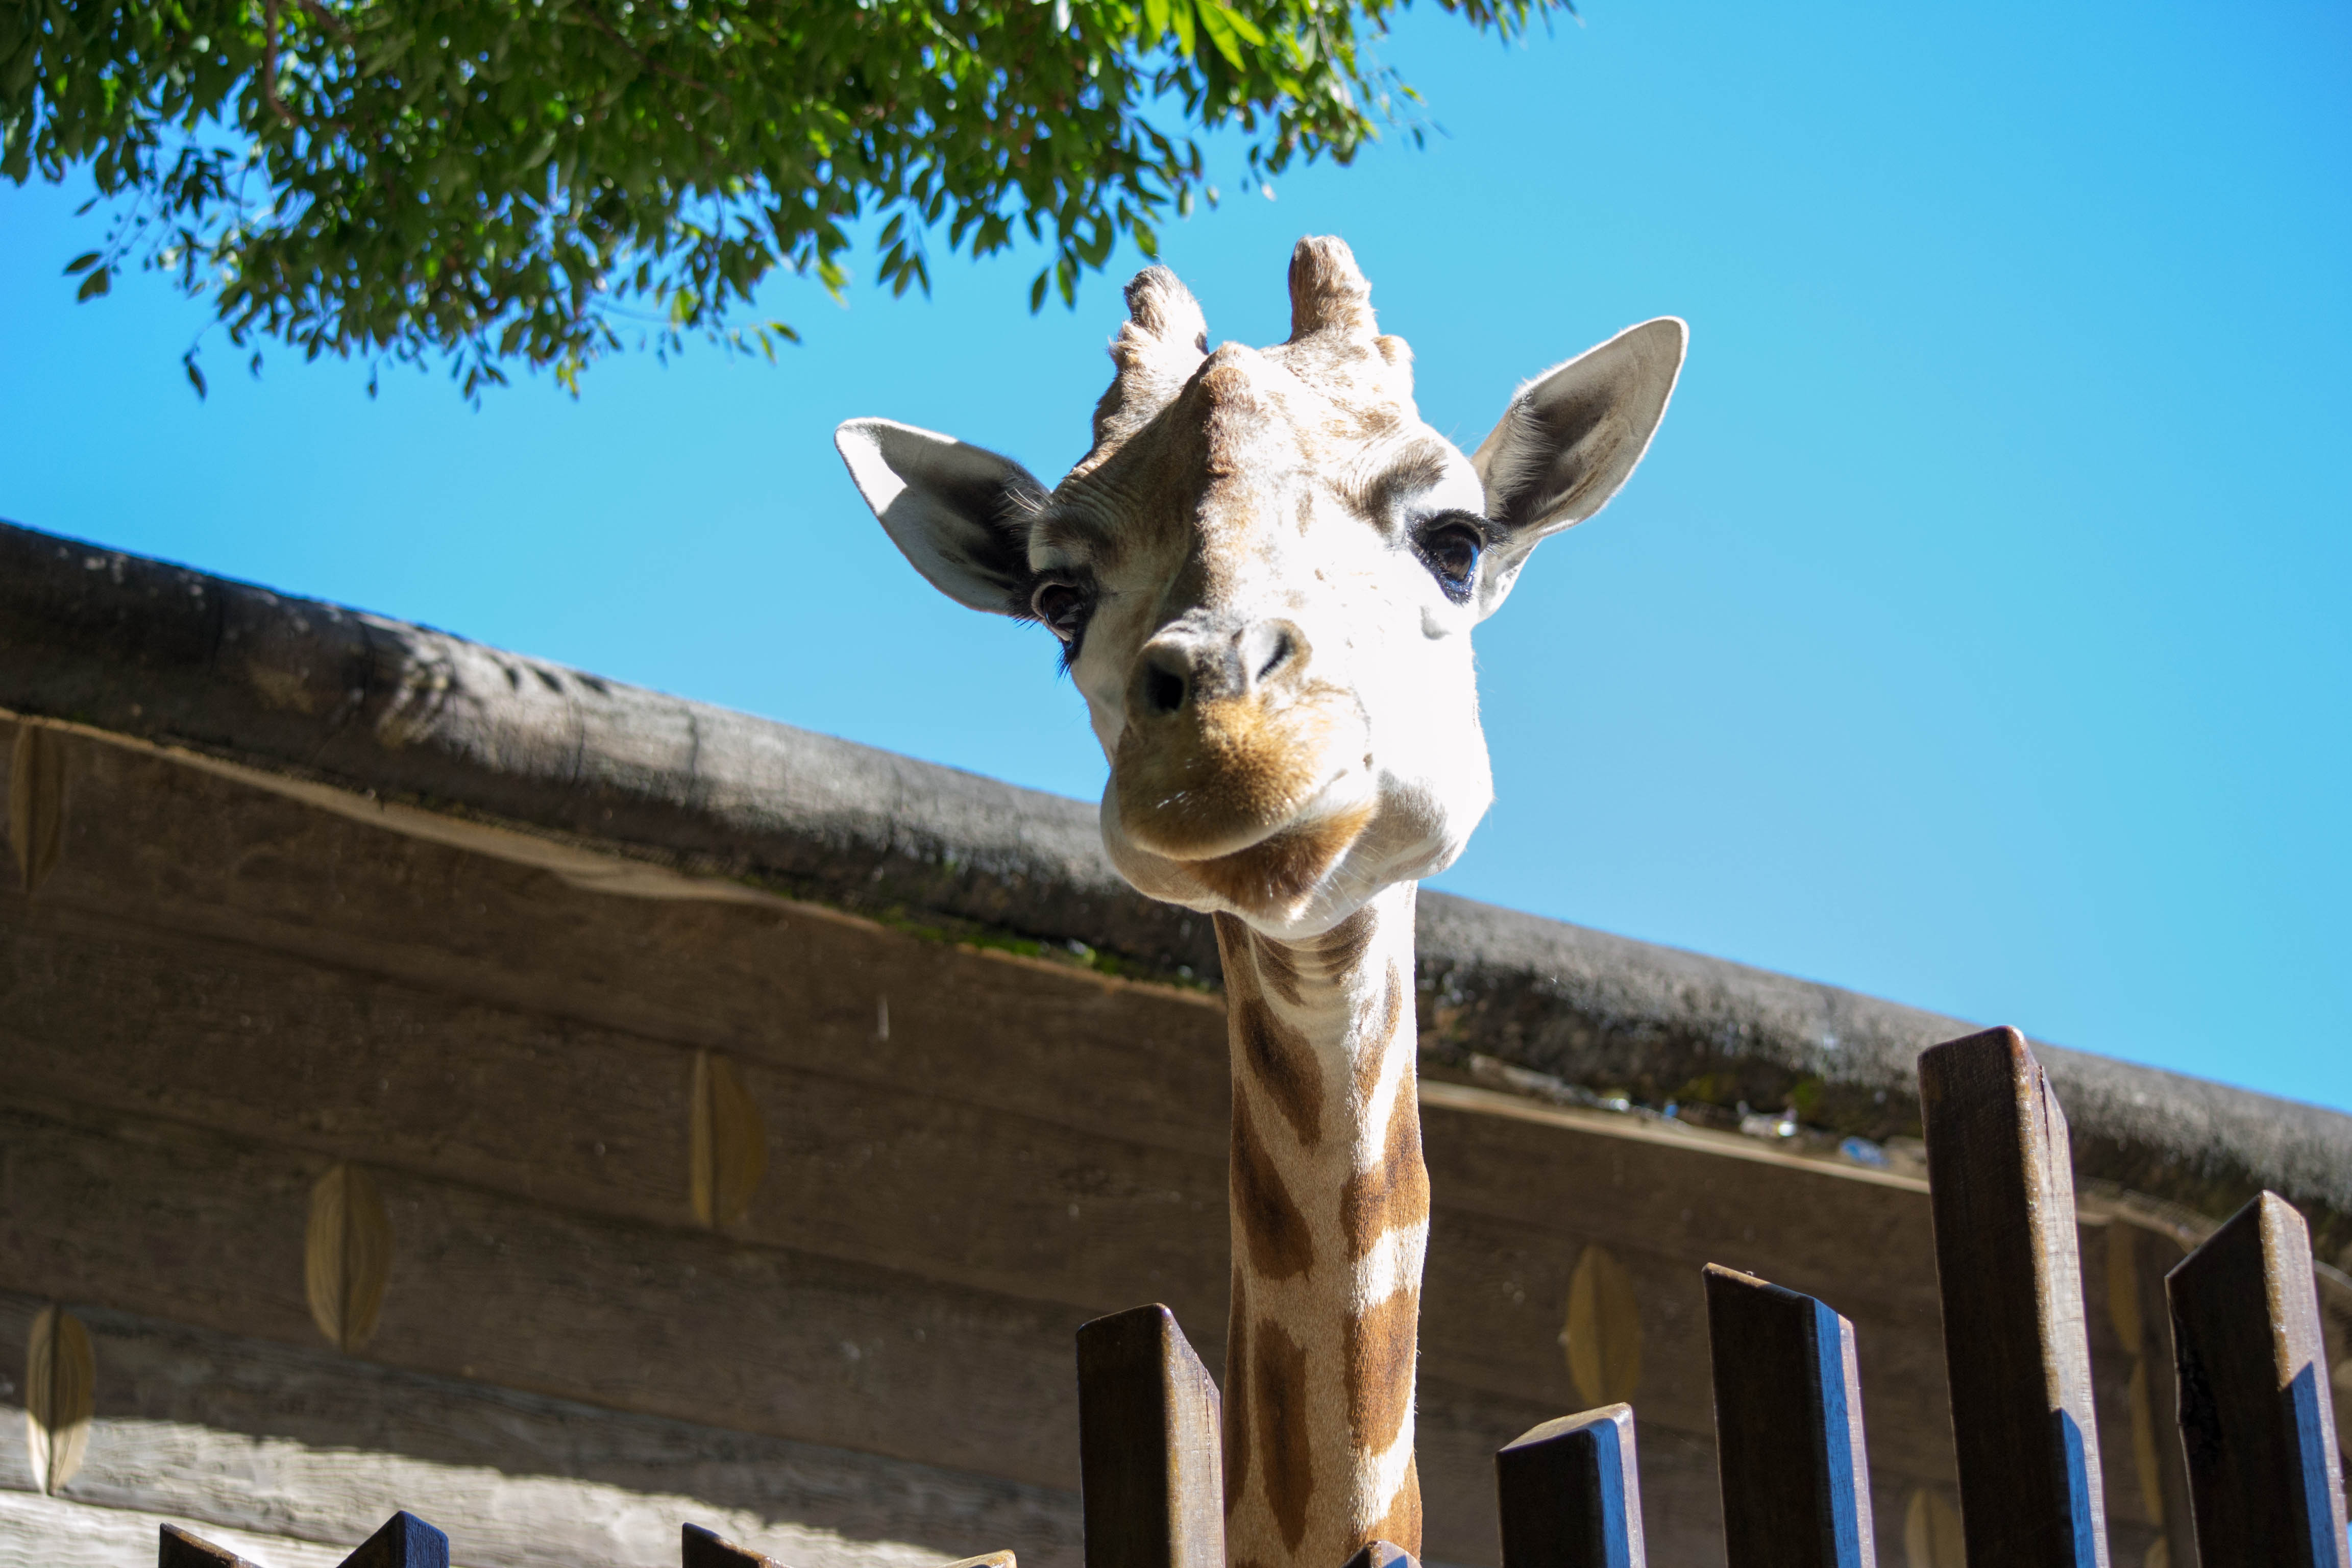
zoo, mammal, fauna, giraffe, tarongazoo, giraffidae